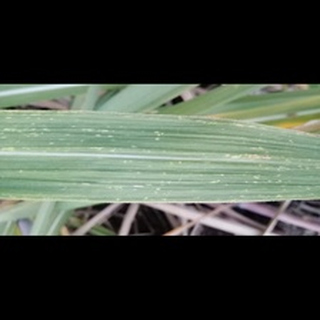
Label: sugarcane_mosaic